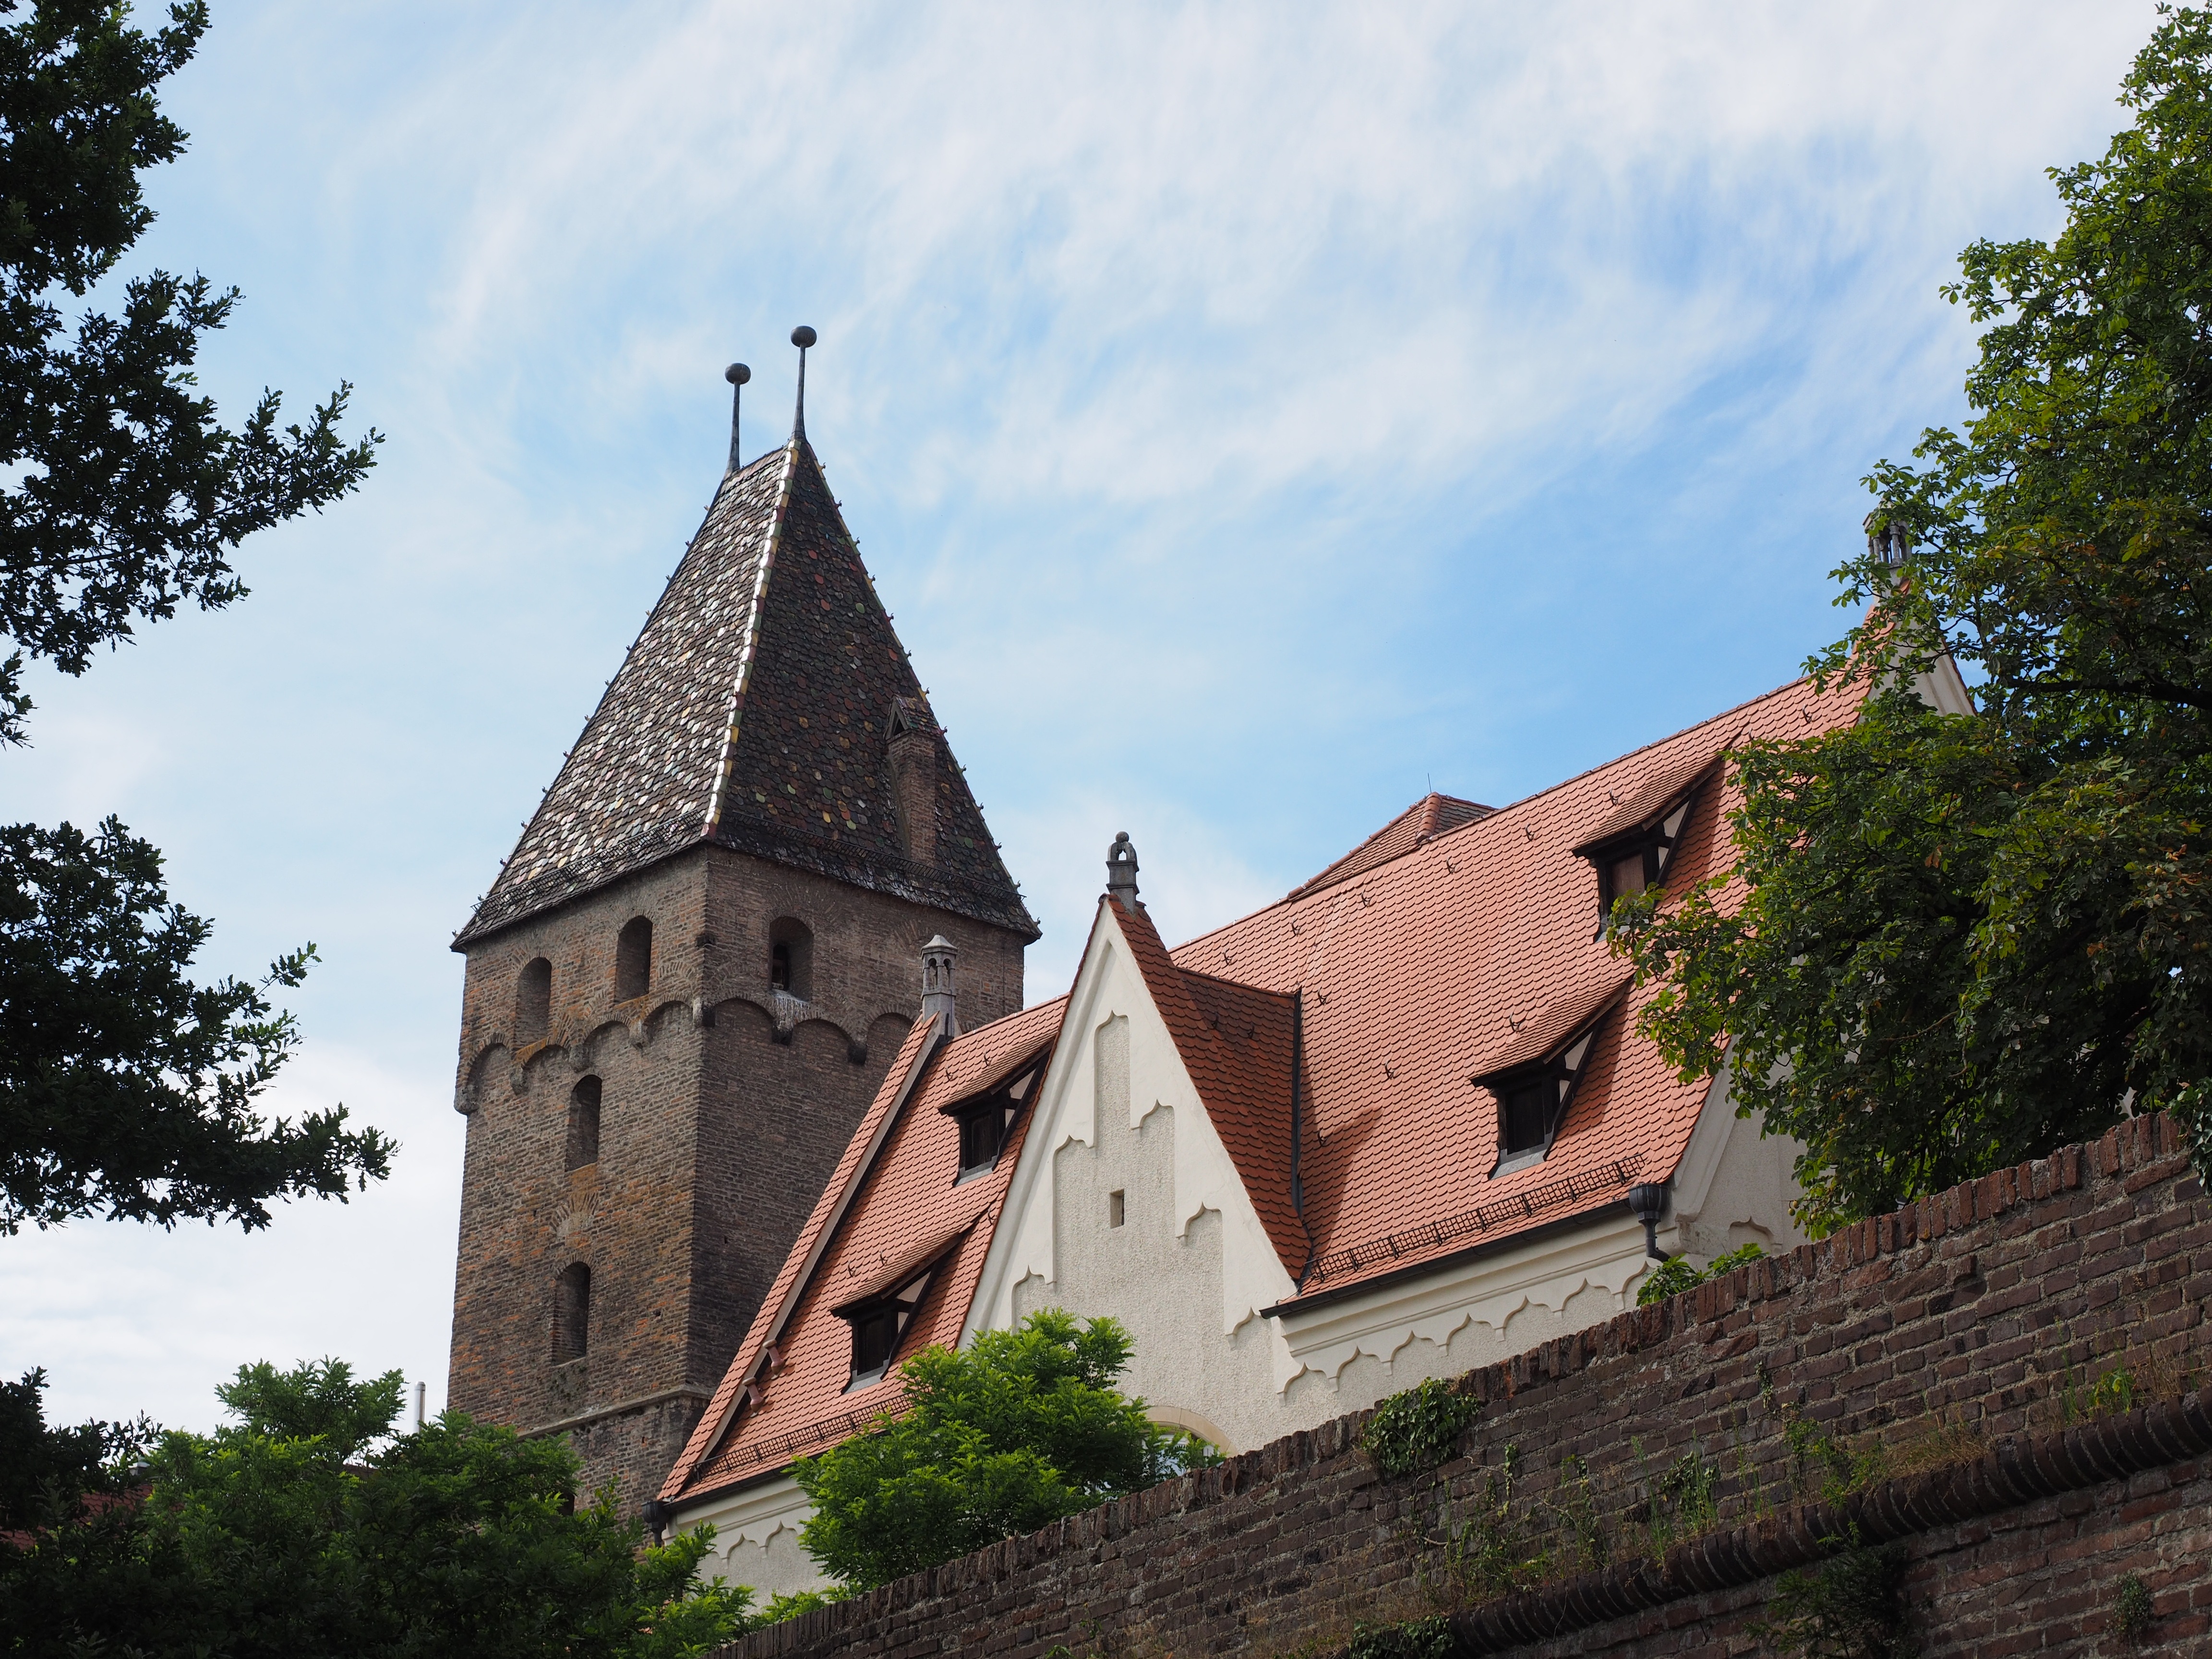
architecture, house, building, chateau, village, tower, castle, church, place of worship, old town, steeple, monastery, estate, ulm, rural area, goose tower